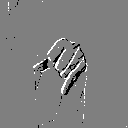
ASL letter: j